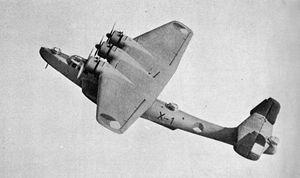
Le Dornier Do 24 est un hydravion à coque allemand de la Seconde Guerre mondiale.